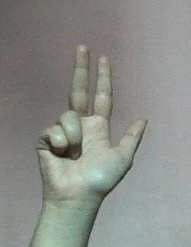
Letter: al